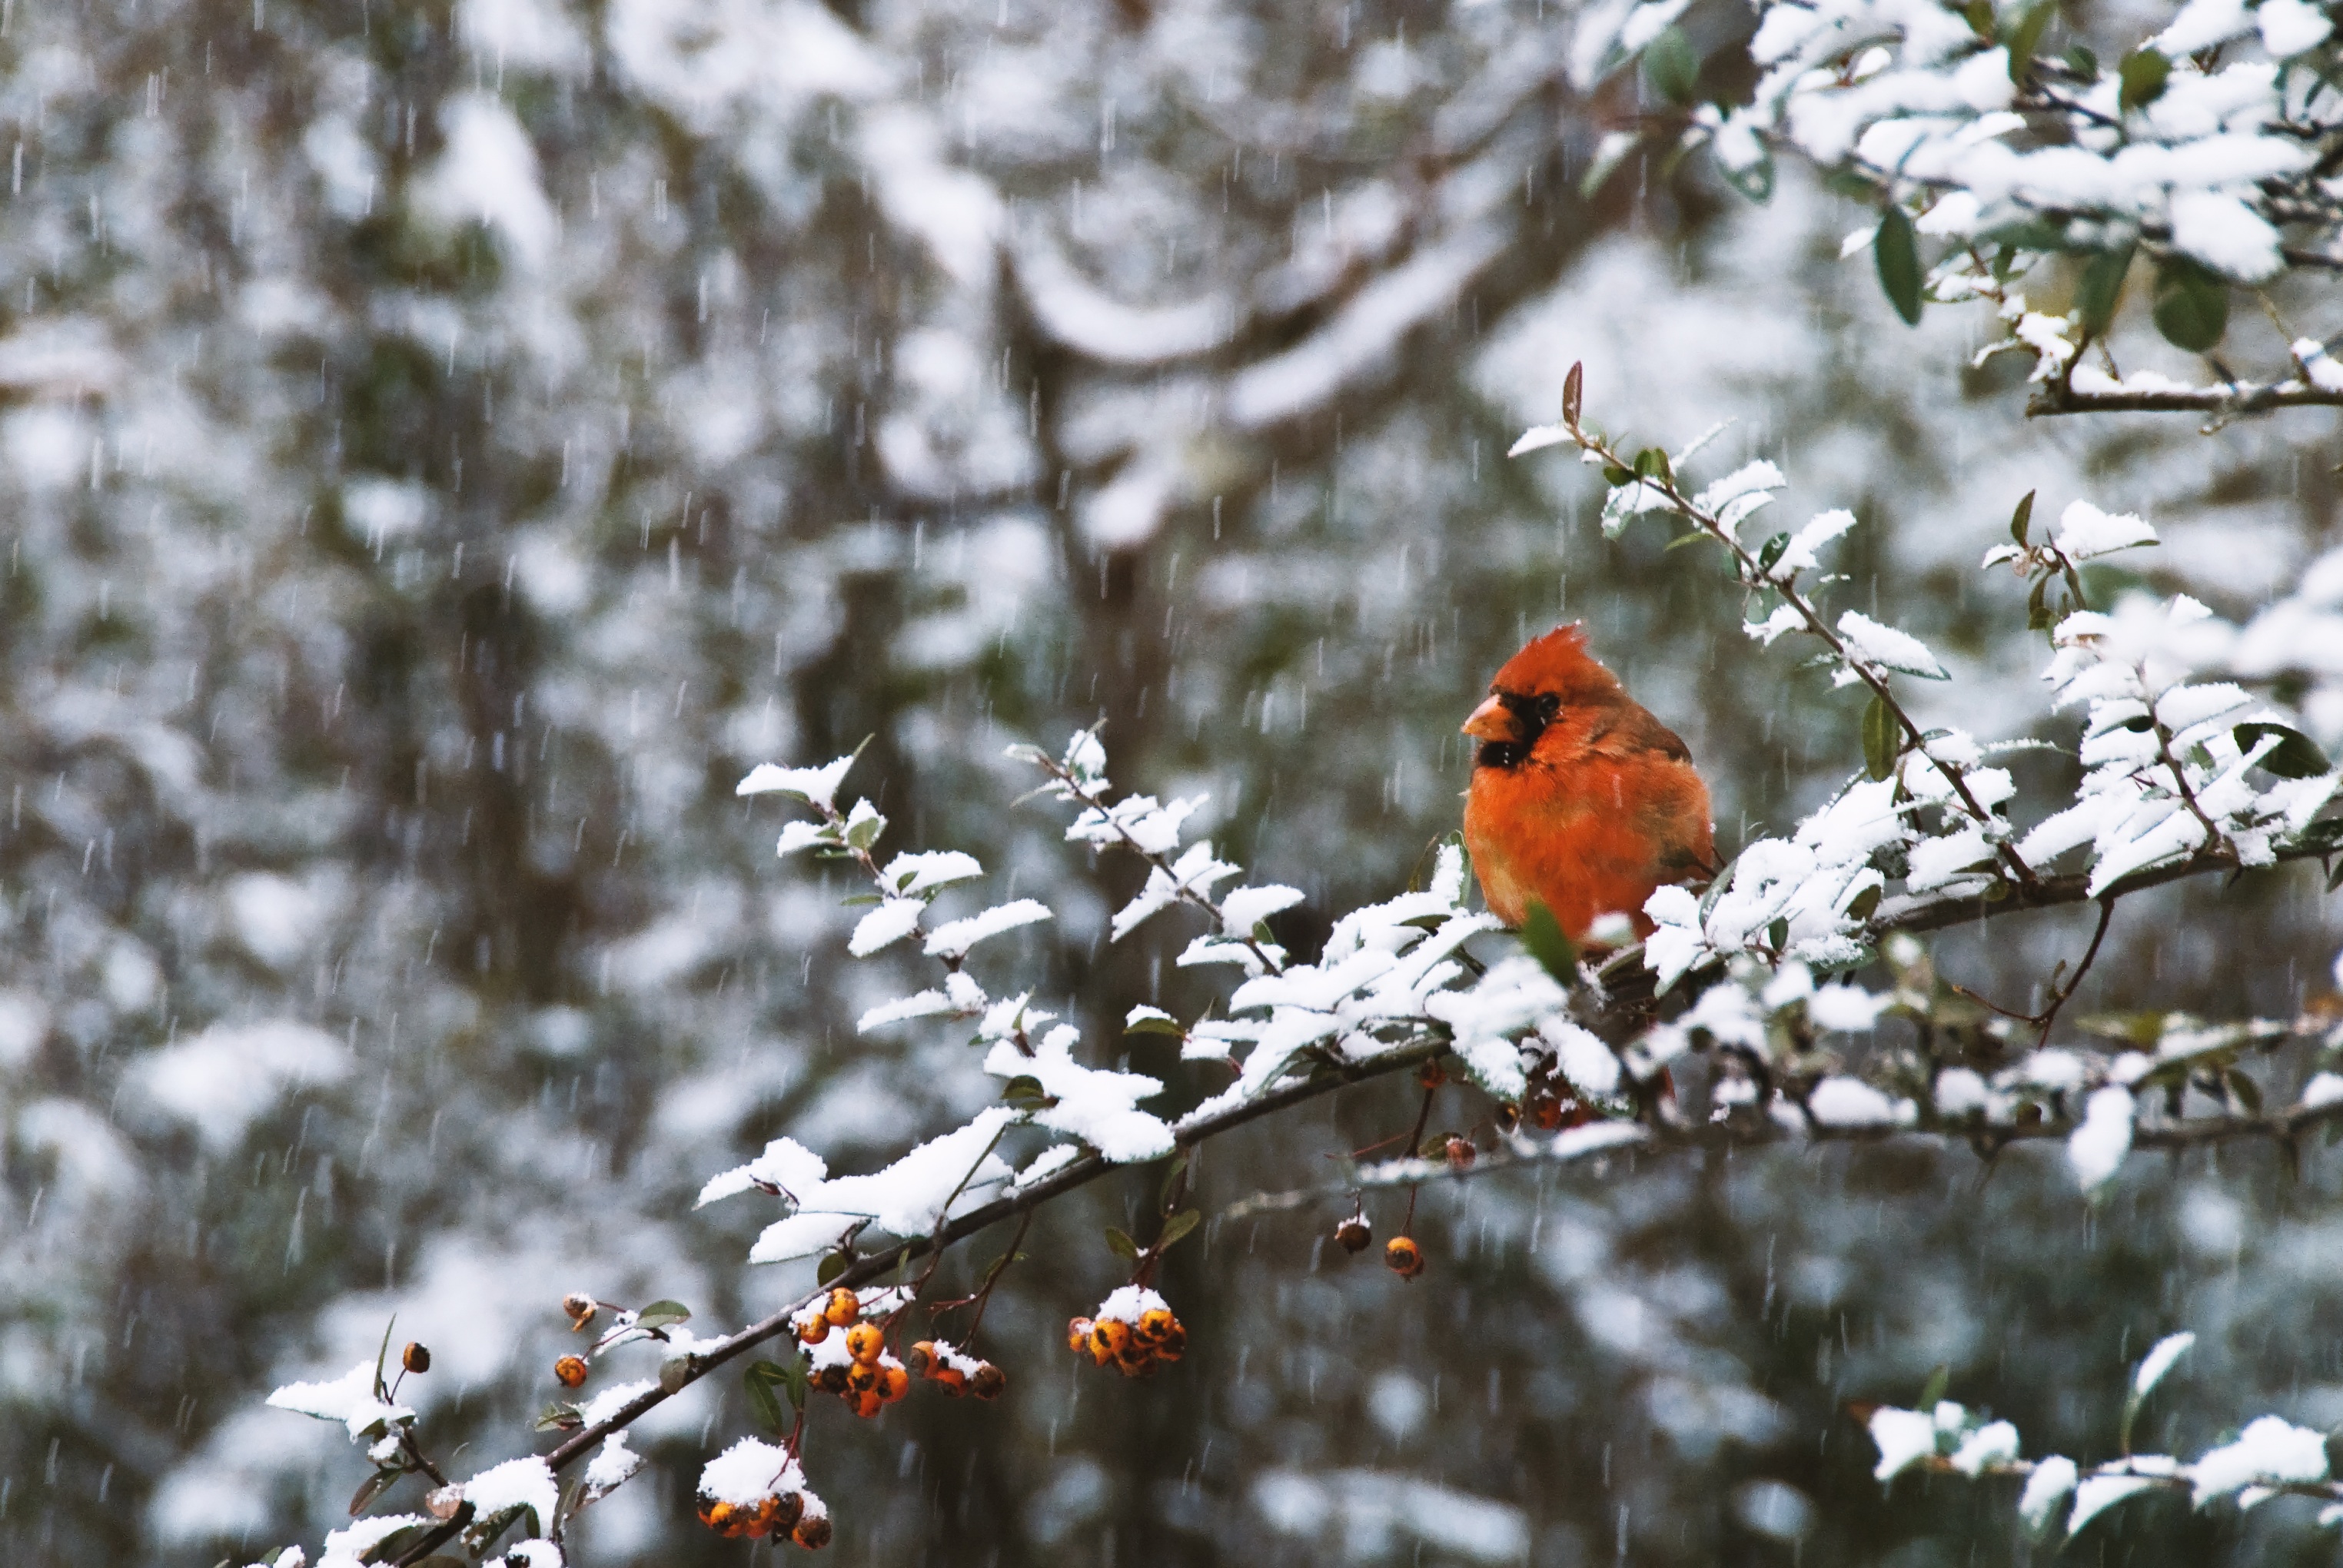
tree, nature, branch, blossom, snow, winter, bird, plant, leaf, flower, frost, wildlife, spring, autumn, weather, flora, season, fauna, twig, freezing, old world flycatcher, perching bird